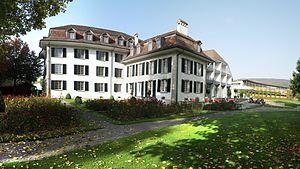
Konolfingen est une commune suisse du canton de Berne, située dans l'arrondissement administratif de Berne-Mittelland.